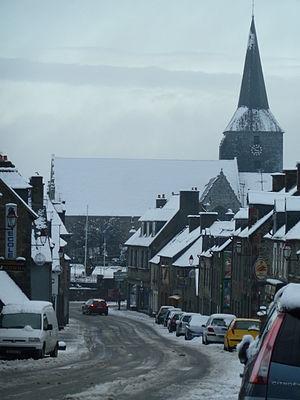
Rue de la Libération sous la neige à Saint-Pierre-de-Plesguen (Ille-et-Vilaine, France).
Saint-Pierre-de-Plesguen est une ancienne commune française d'Ille-et-Vilaine, en Bretagne, peuplée de 2 884 habitants.